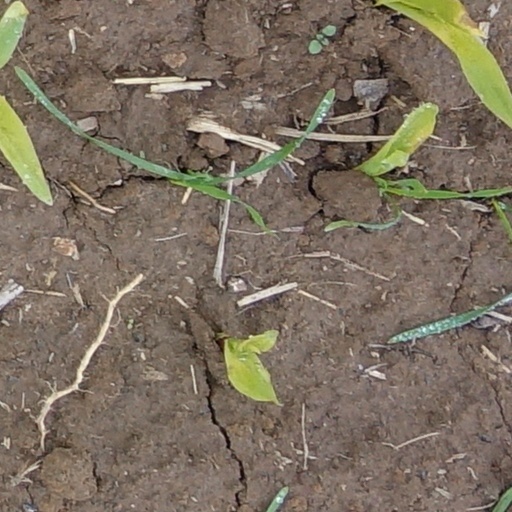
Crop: wheat